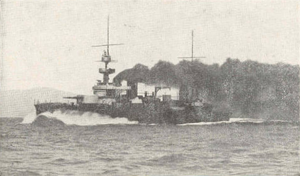
Le cuirassé d'escadre Justice, en vitesse.
« Pré-dreadnought » est le terme utilisé pour désigner les cuirassés construits entre le milieu des années 1890 et 1905 pour remplacer les cuirassés à coque en fer des années 1870-1880. Construits en acier et protégés par un blindage en acier renforcé, les cuirassés pré-dreadnought embarquaient deux calibres d'artillerie : l'artillerie principale composée de pièces de gros calibre en tourelles et l'artillerie secondaire d'un calibre plus faible sous tourelles également mais aussi en casemates de chaque côté de la coque. Ils étaient propulsés par une machine à vapeur à triple expansion chauffant au charbon.